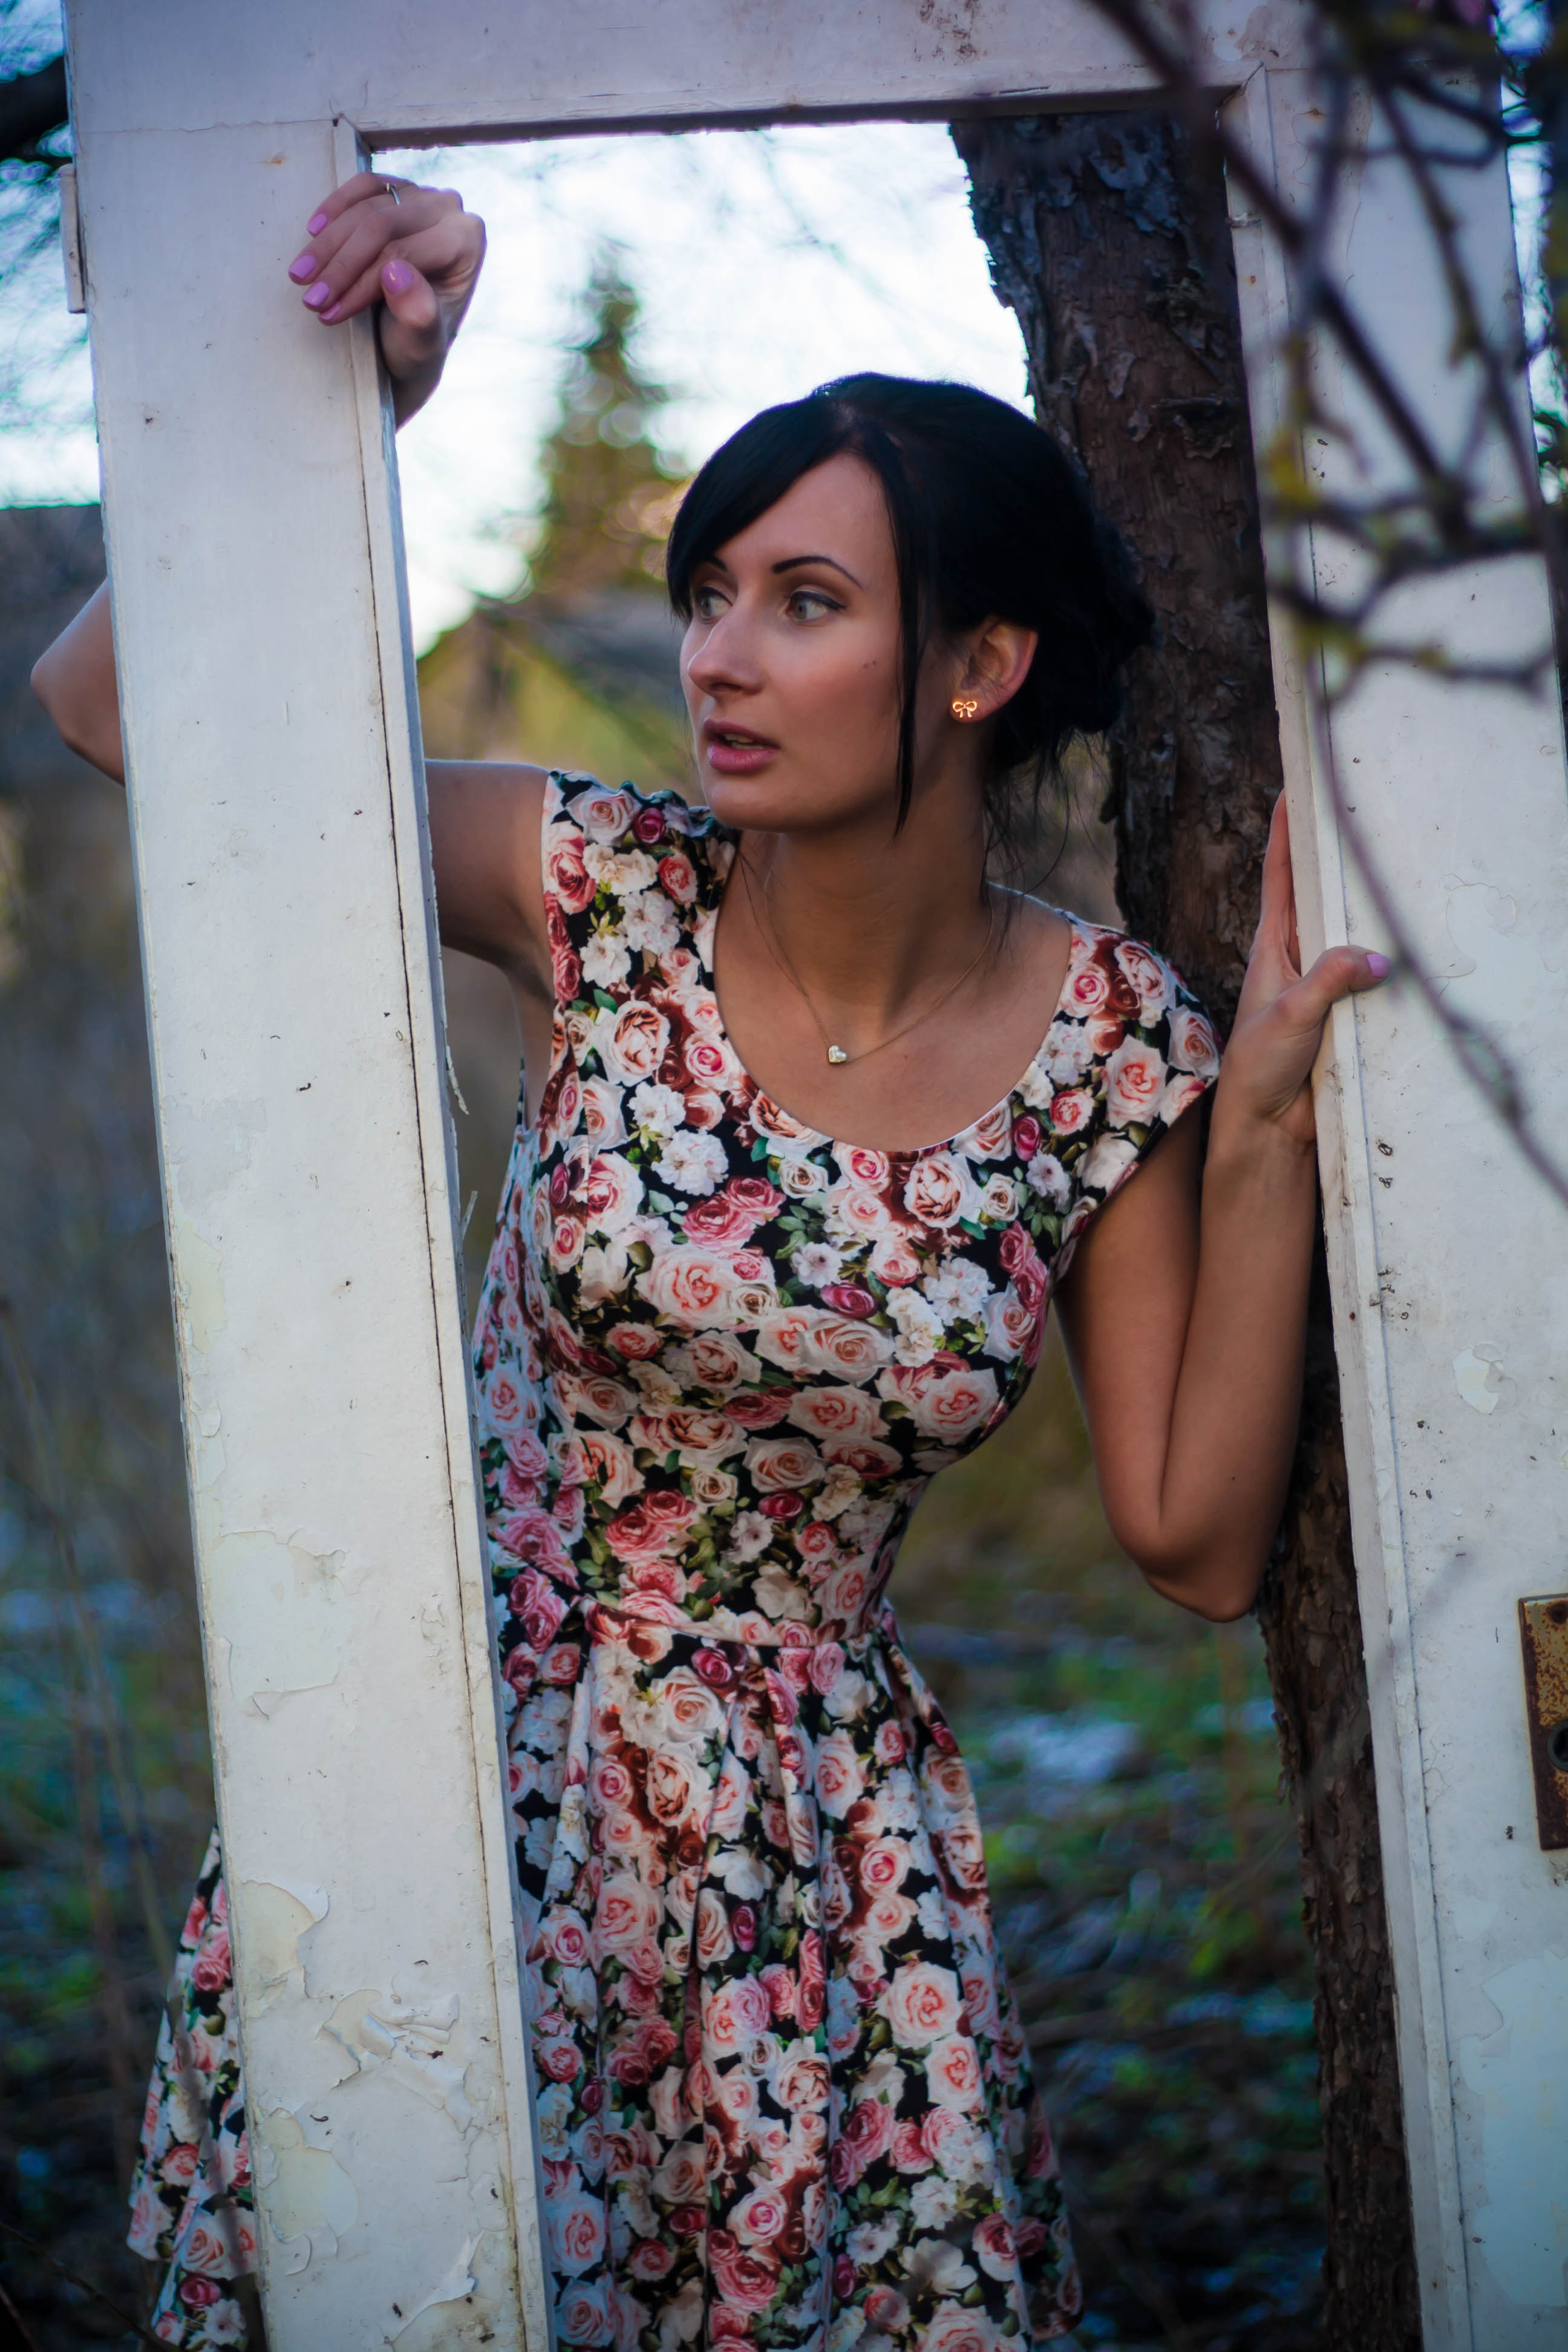
person, girl, woman, photography, model, spring, color, frame, fashion, clothing, lady, season, human body, posing, outdoors, dress, photograph, pose, beauty, beautiful, costume, abdomen, photo shoot, floral dress